Brassicaceae

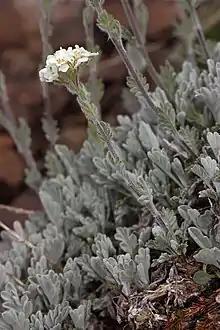
"Smelowskia americana" is endemic to the midlatitude mountains of western North America.

This family includes important agricultural crops, among which many vegetables such as cabbage, broccoli, cauliflower, kale, Brussels sprouts, collard greens, Savoy, kohlrabi, and gai lan ("Brassica oleracea"), turnip, napa cabbage, mizuna, bok choy and rapini ("Brassica rapa"), rocket salad/arugula ("Eruca sativa"), garden cress ("Lepidium sativum"), watercress ("Nasturtium officinale") and radish ("Raphanus") and a few spices like horseradish ("Armoracia rusticana"), wasabi ("Eutrema japonicum"), white, brown and black mustard ("Sinapis alba", "Brassica juncea" and "B. nigra" respectively). Vegetable oil is produced from the seeds of several species such as "Brassica napus" (rapeseed oil), perhaps providing the largest volume of vegetable oils of any species. Woad ("Isatis tinctoria") was used in the past to produce a blue textile dye (indigo), but has largely been replaced by the same substance from unrelated tropical species like "Indigofera tinctoria".